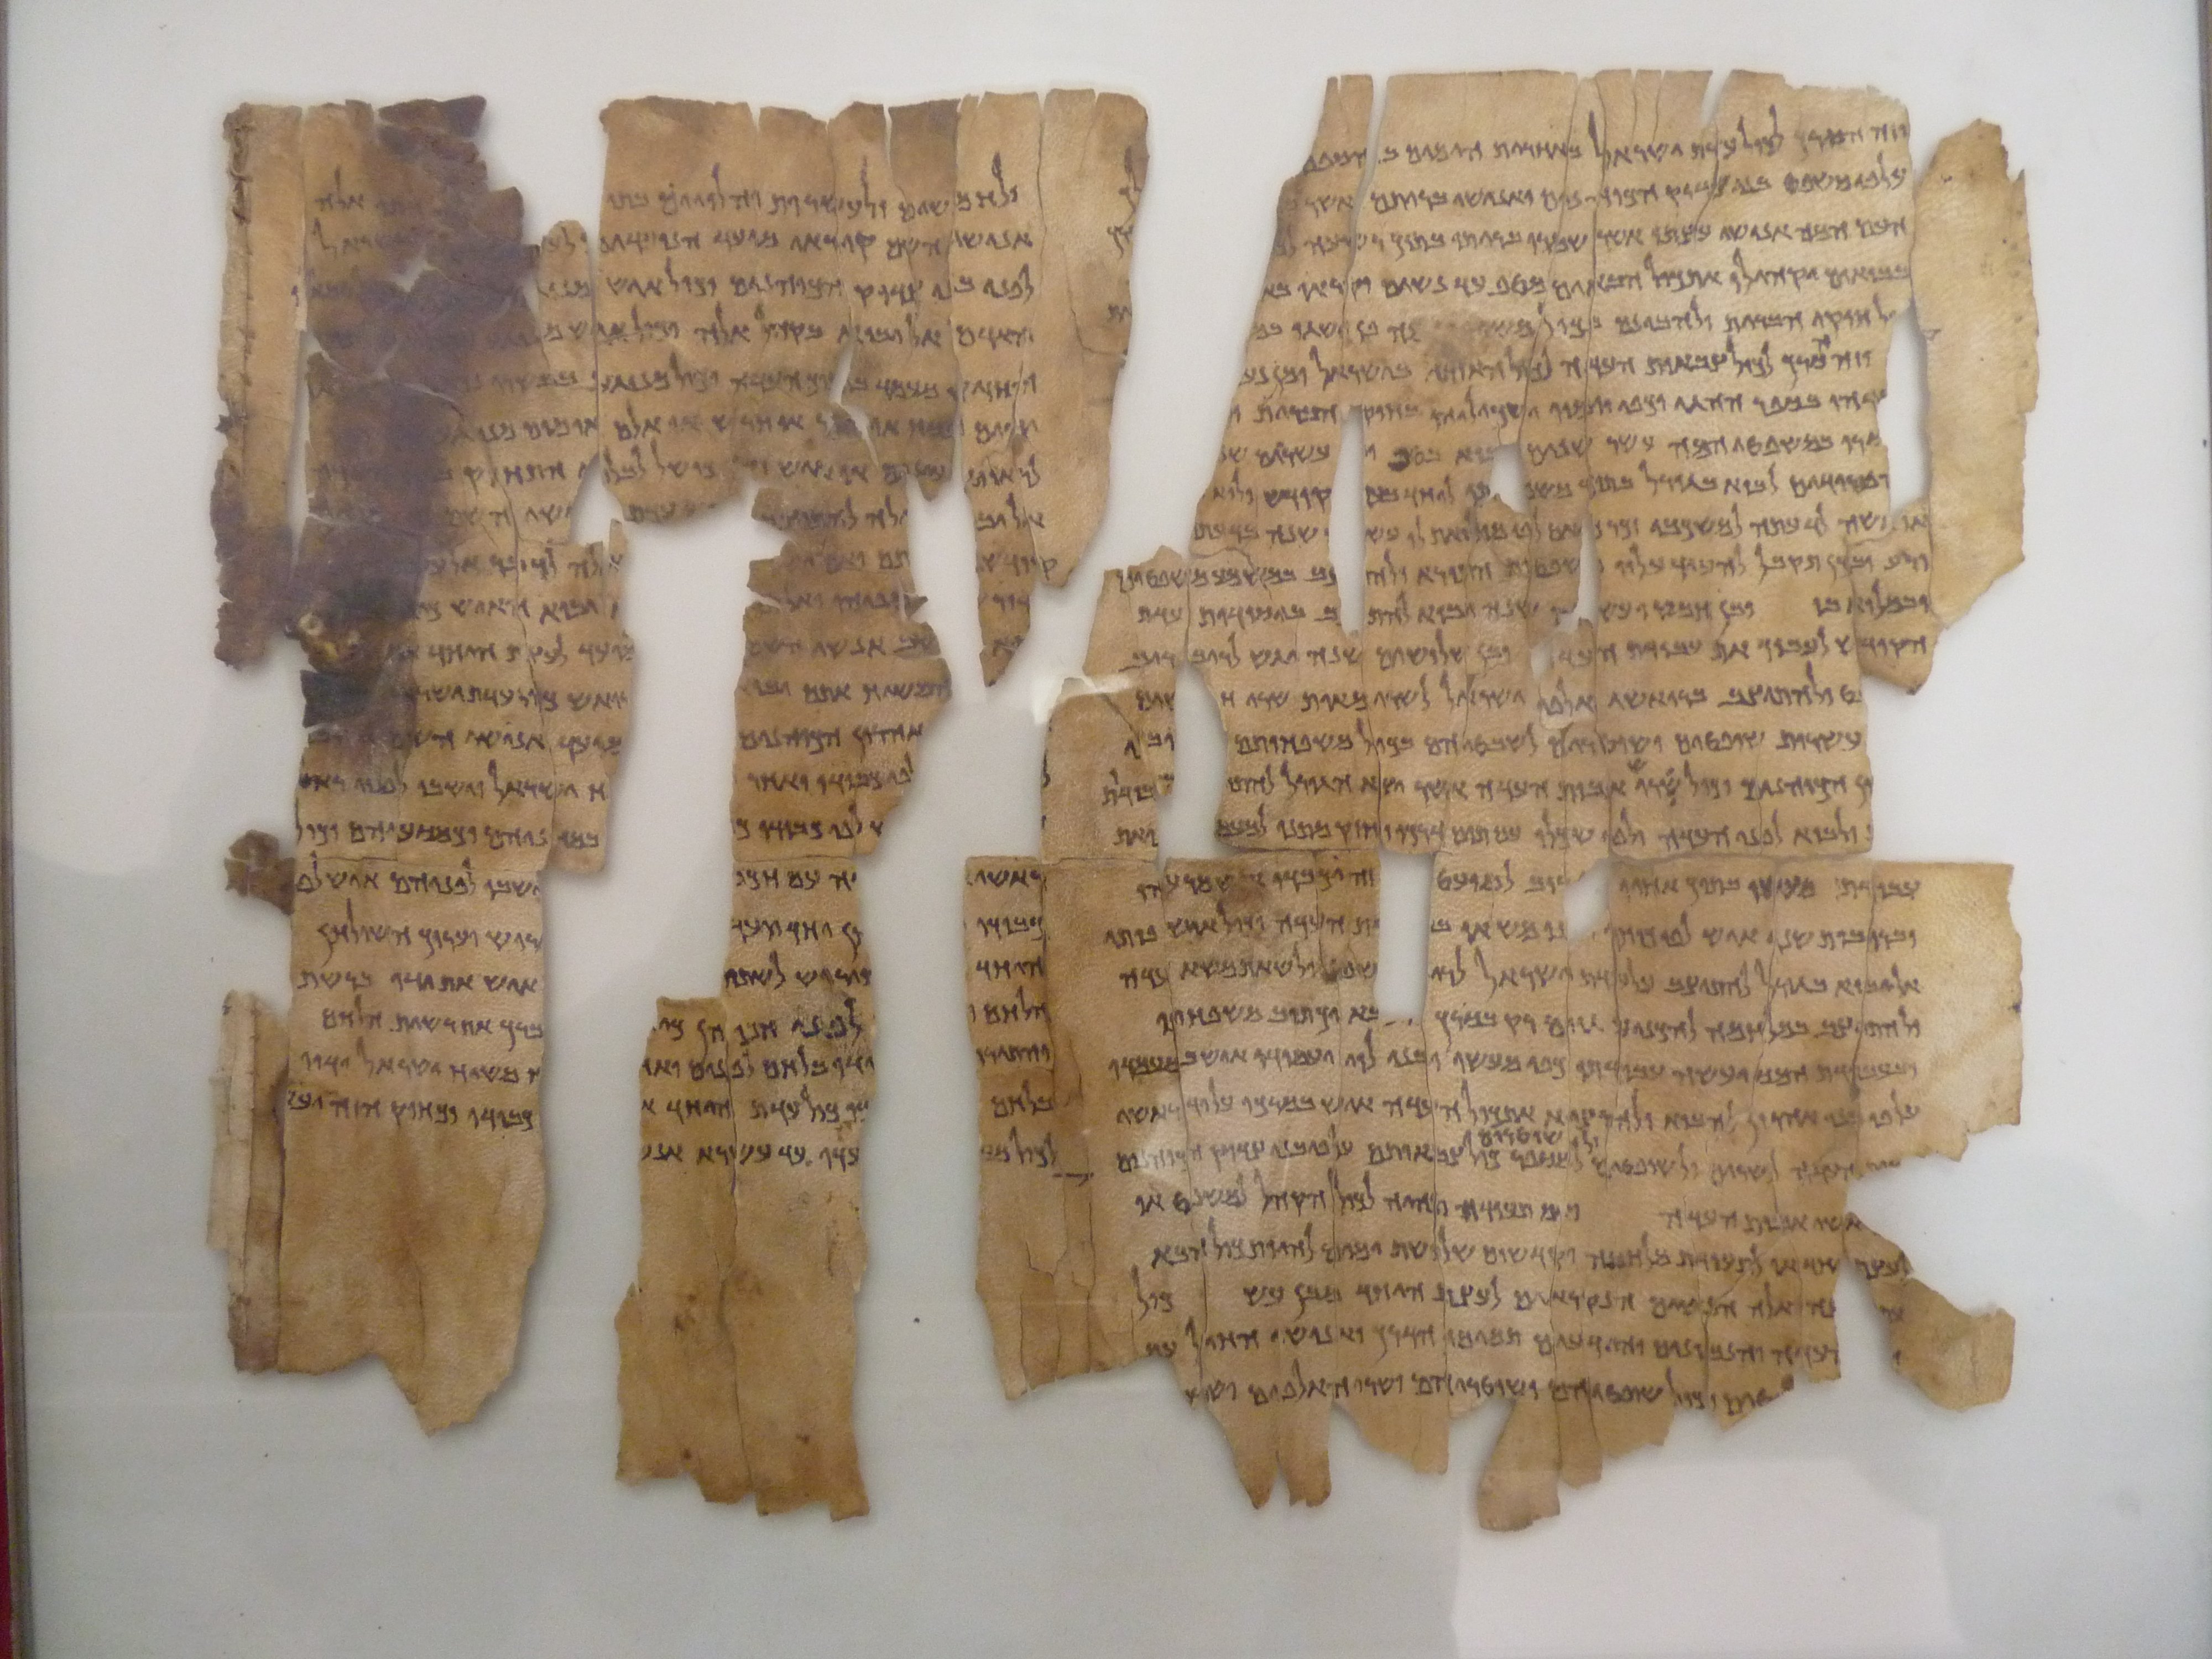
wood, travel, holiday, material, bible, jordan, art, text, faith, jesus, history, carving, god, papyrus, scroll, middle east, amman, ancient history, citadel hill, scrolls, papyrisrollen